Christina, Queen of Sweden

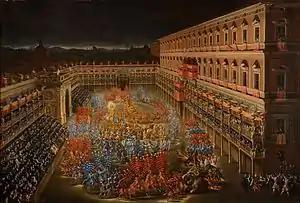
Celebrations for Christina at Palazzo Barberini on 28 February 1656

By the age of nine, Christina was already impressed by the Catholic religion and the merits of celibacy. She read a biography of the virgin queen Elizabeth I of England with interest. But Christina understood that she was expected to provide an heir to the Swedish throne. Her first cousin Charles was infatuated with her, and they became secretly engaged before he left in 1642 to serve in the Swedish army in Germany for three years. Christina revealed in her autobiography that she felt "an insurmountable distaste for marriage" and "for all the things that females talked about and did." She once stated, "It takes more courage to marry than to go to war." As she was chiefly occupied with her studies, she slept three to four hours a night, forgot to comb her hair, donned her clothes in a hurry and wore men's shoes for the sake of convenience. (In fact, her permanent bed-head became her trademark look in paintings.) When Christina left Sweden, she continued to write passionate letters to her intimate friend Ebba Sparre, in which she told her that she would always love her. However, such emotional letters were relatively common at that time, and Christina would use the same style when writing to women she had never met but whose writings she admired.